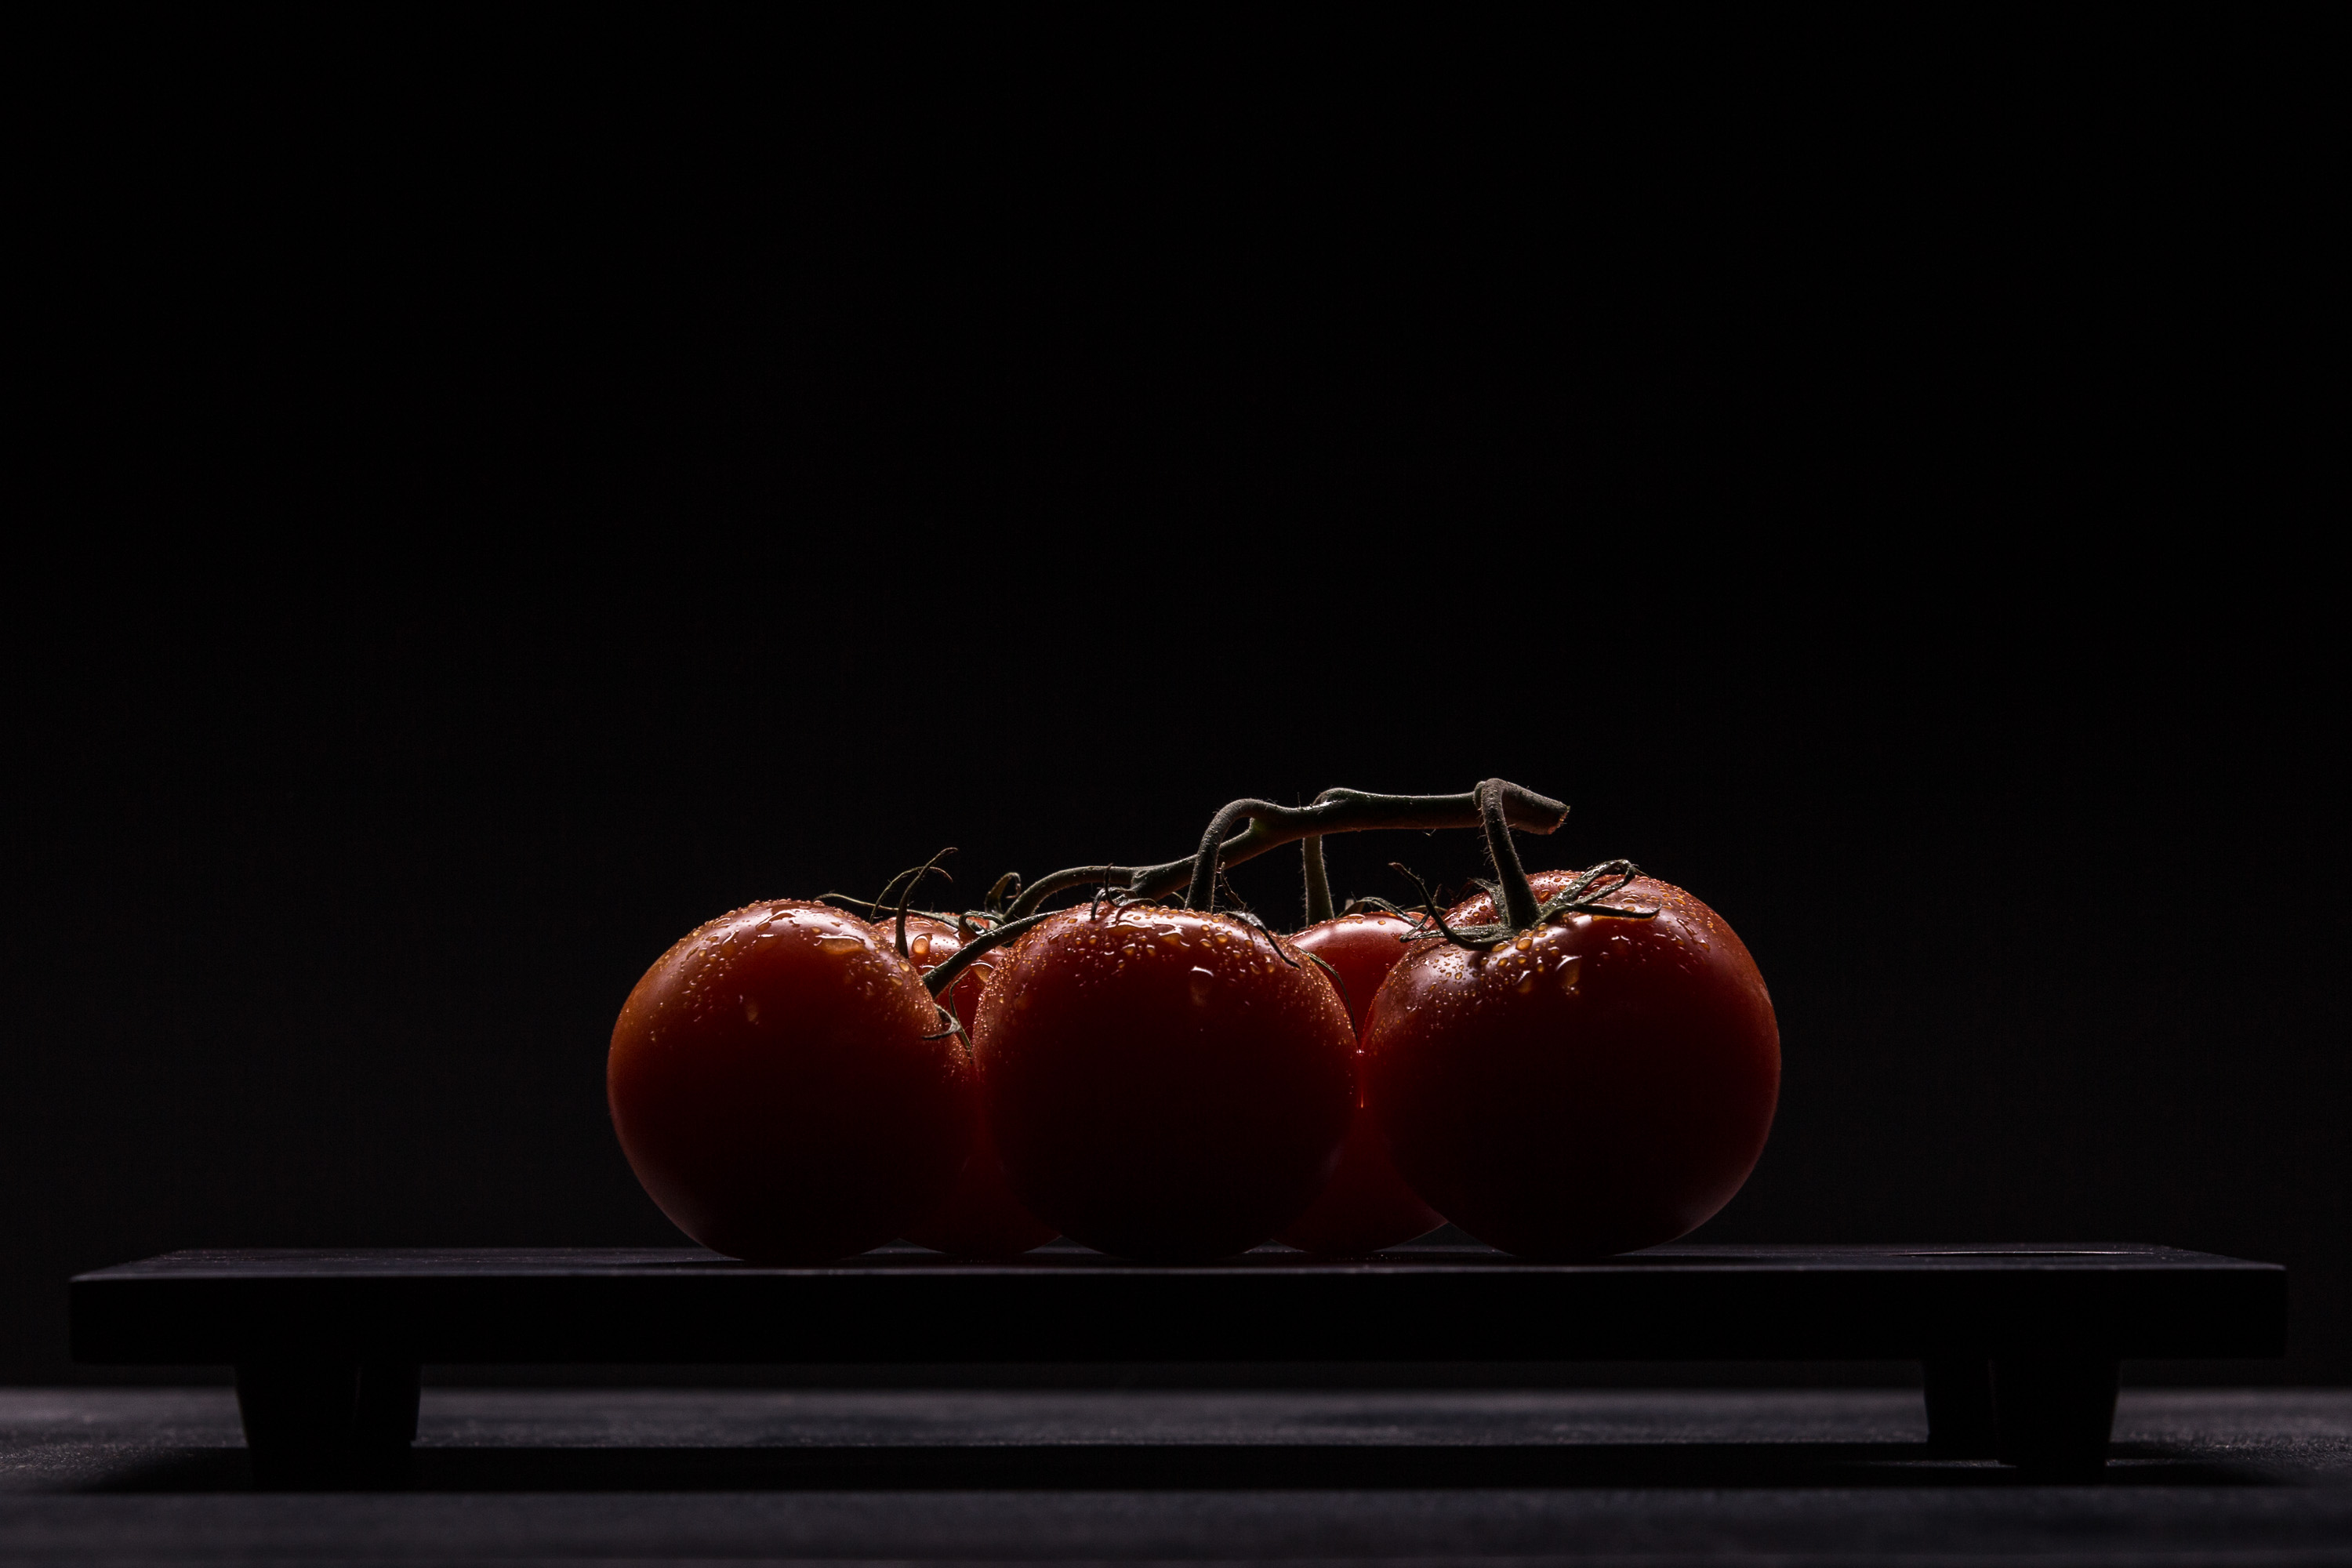
abstract, black, bunch, delicious, eating, edible, food, fresh, freshness, fruit, gourmet, health, juicy, natural, nature, nutrition, nutritional, organic, plant, produce, raw, red, ripe, round, shadow, stem, succulent, tasty, tomato, tomatoes, vegetable, vegetarian, still life photography, still life, apple, photography, table, darkness, stock photography, ebony trees and persimmons, nightshade family, solanum